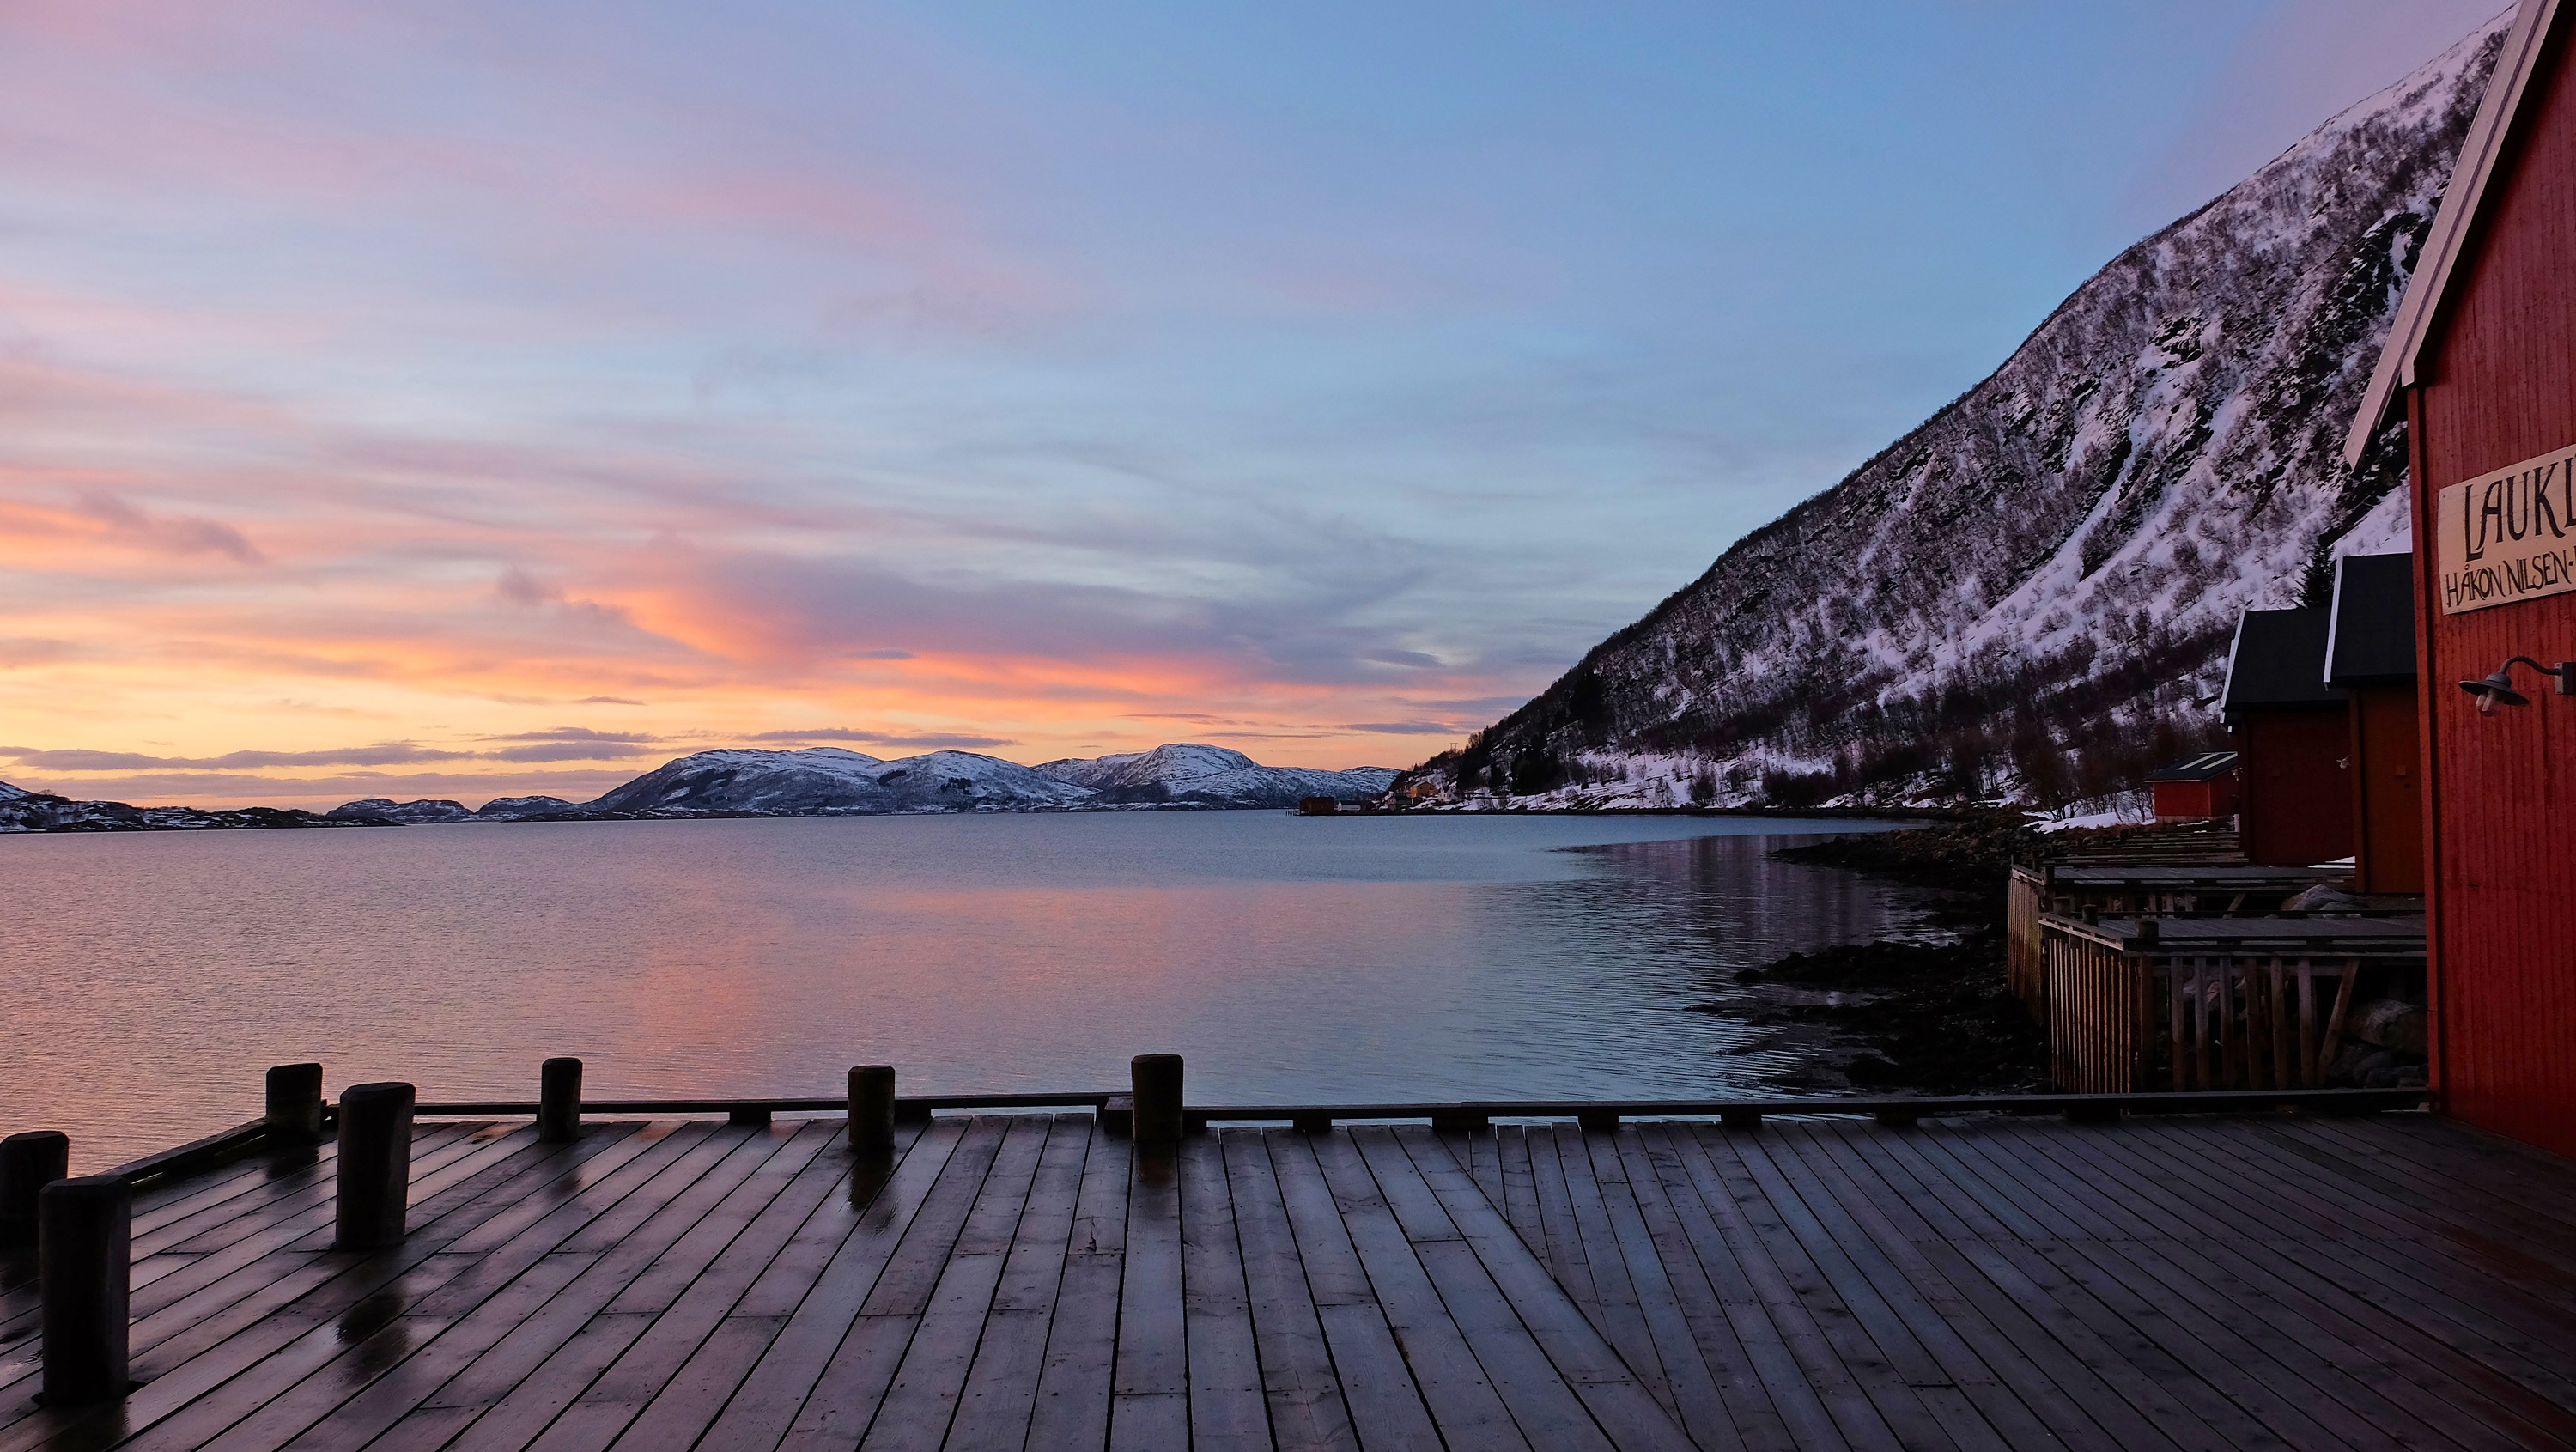
sea, coast, ocean, mountain, snow, winter, sunrise, sunset, morning, lake, dawn, travel, dusk, europe, evening, orange, reflection, red, bay, blue, fjord, amazing, beautiful, norway, scandinavia, tromso, lauklines kystferie, kvaloya, kval ysletta, ever changing